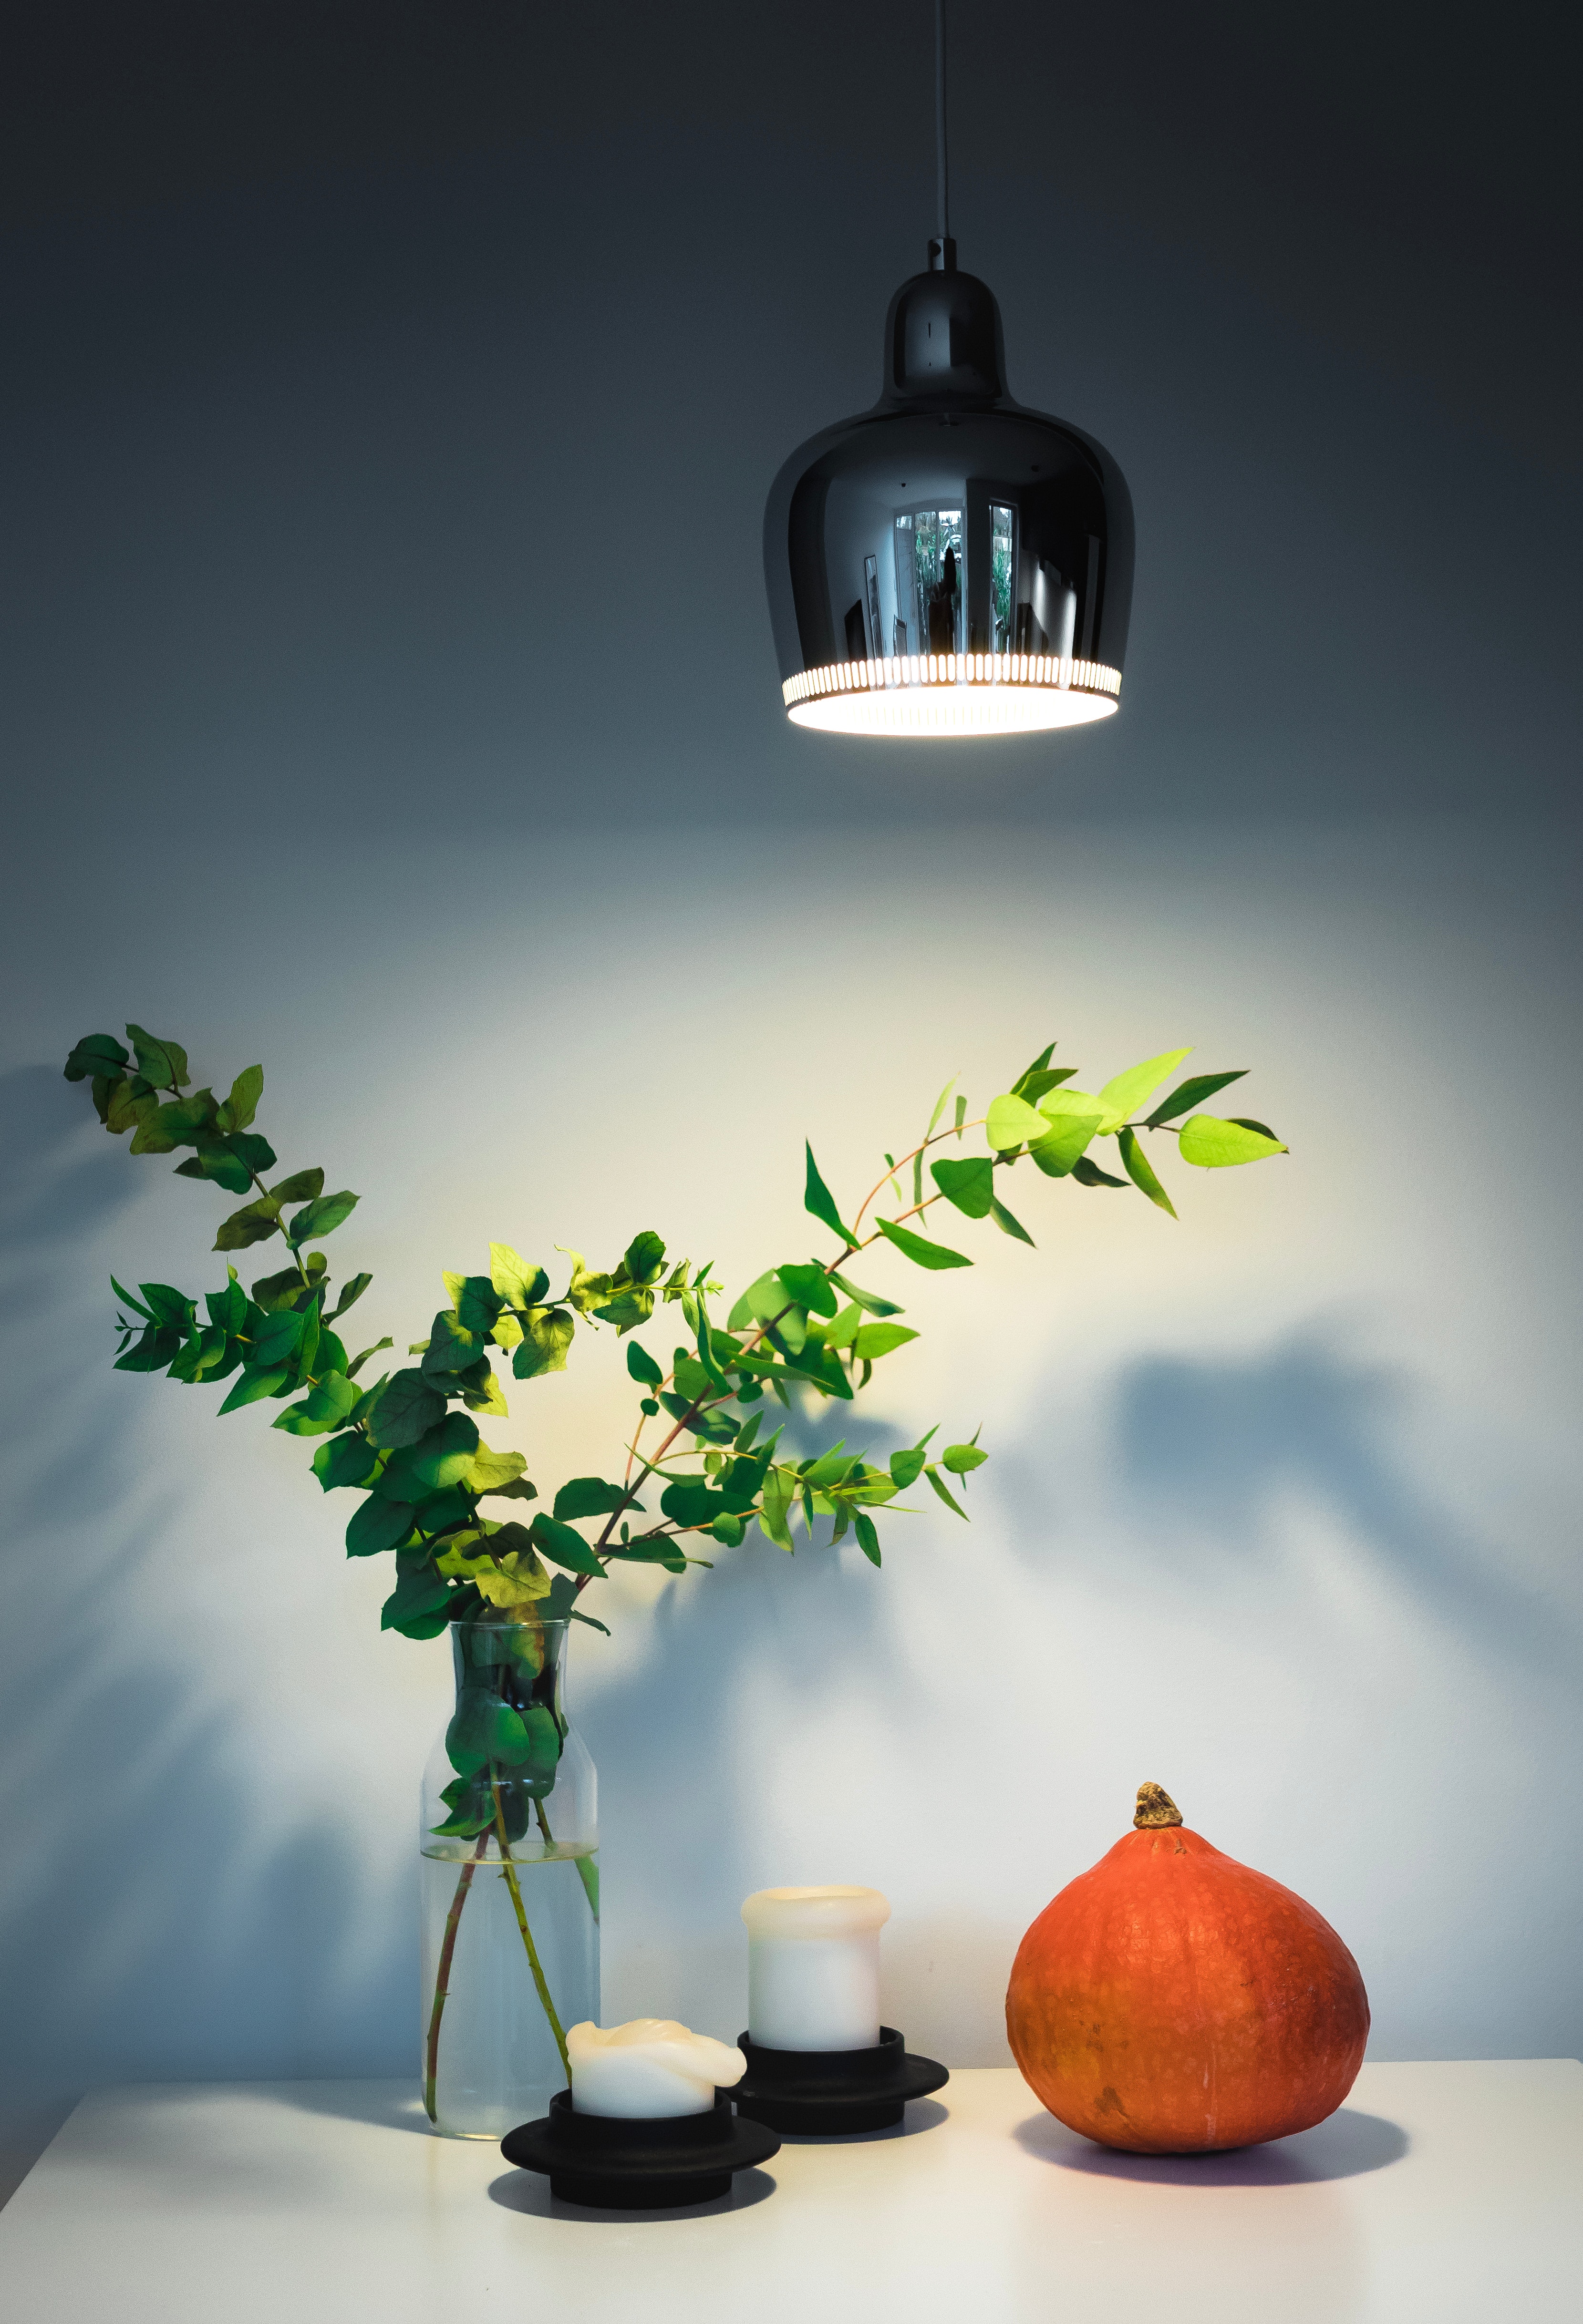
green, lighting, still life photography, lamp, light fixture, leaf, Material property, room, houseplant, plant, ceiling, lighting accessory, still life, flowerpot, wallpaper